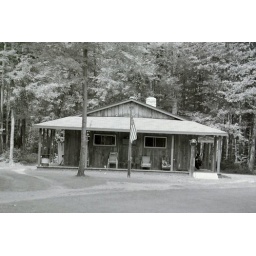
back road in sandy lake